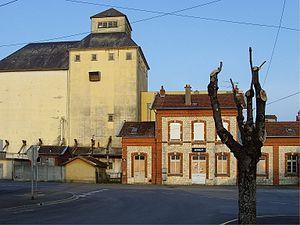
Le silo Champagne Céréales et la gare de Vertus (démolie en 2015).
Champagne Céréales était un groupe coopératif agro-industriel français. Au cœur du groupe, la coopérative fédèrait 8 285 agriculteurs sur un grand quart nord-est de la France. Autour de la coopérative, le groupe agro-industriel Siclaé, l'une des filiales de Champagne Céréales, se concentrait sur la création de valeur à partir des grandes productions céréalières.
La ligne de Oiry - Mareuil à Romilly-sur-Seine est une ligne ferroviaire française non électrifiée à écartement standard et à voie unique de la région Champagne-Ardenne. Elle dessert les départements de la Marne et de l'Aube.
Blancs-Coteaux est une commune française, située dans le département de la Marne en région Grand-Est. Créée le 1ᵉʳ janvier 2018 avec le statut de commune nouvelle, elle est issue de la fusion des quatre communes : Vertus, Oger, Gionges et Voipreux.